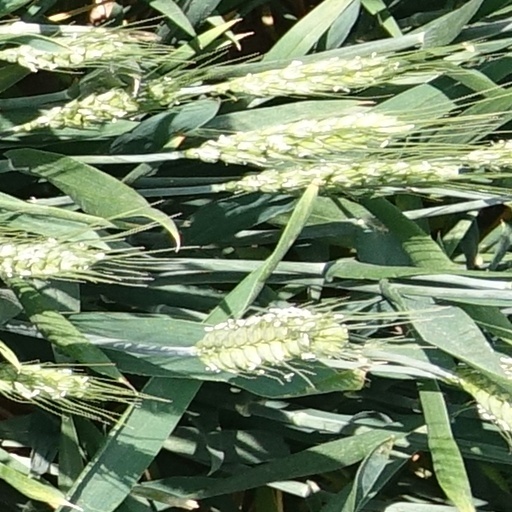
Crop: wheat